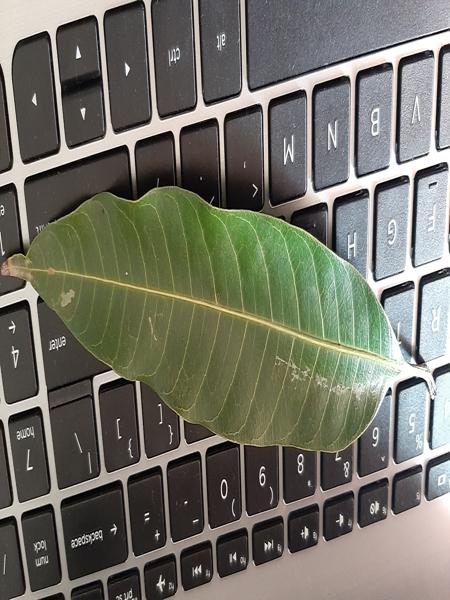
Plant: Mango